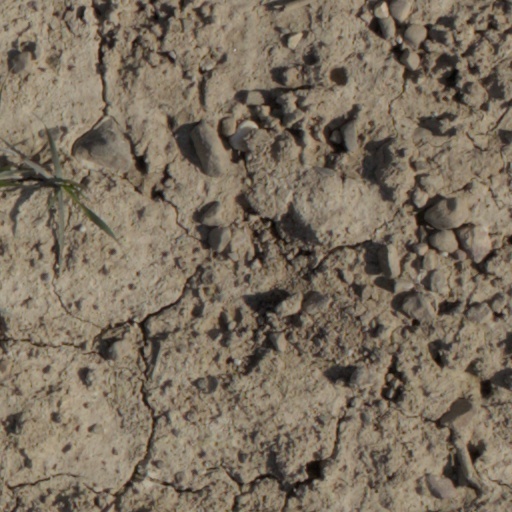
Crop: wheat